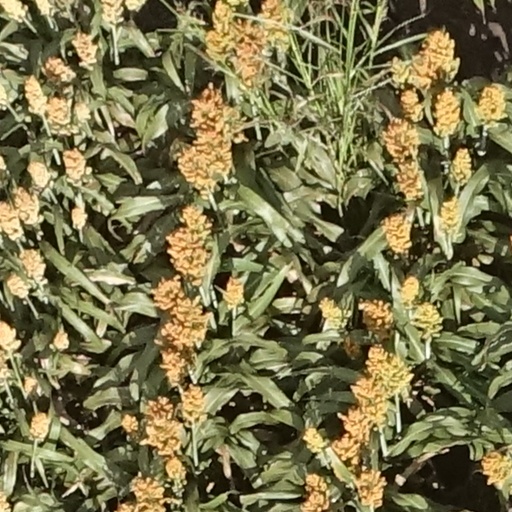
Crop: sorghum